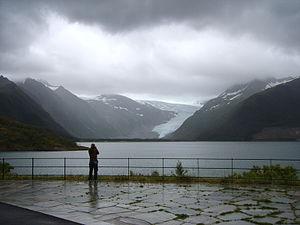
Le Svartisen est par sa superficie le deuxième glacier de Norvège. Situé à une trentaine de kilomètres au nord-ouest de la ville de Mo i Rana et aux environs du cercle polaire boréal, il compte une soixantaine de bras dont l'Østerdalsisen et l'Engabreen. Ce dernier est nettement visible depuis la route 17 – ancienne voie principale de liaison, désormais route essentiellement touristique - qui longe la côte norvégienne. Les glaces de ce bras s'arrêtent à une vingtaine de mètres du Svartisvatnet, un petit lac situé juste à côté du Holandsfjord ; bien que le plan d'eau dans lequel se jettent les eaux de fonte de l'Engabreen ne soit pas maritime, cette configuration fait que l'Engabreen est classé dans la catégorie des glaciers côtiers, le seul de l'Europe continentale.